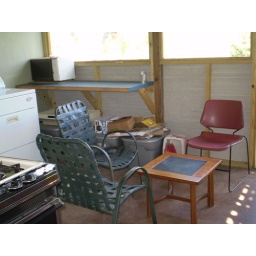
table and chairs in the kitchen